Atlantic slave trade

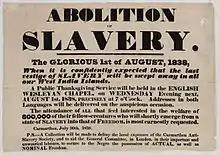
Abolition of Slavery The Glorious 1st of August 1838

Many diseases, each capable of killing a large minority or even a majority of a new human population, arrived in the Americas after 1492. They include smallpox, malaria, bubonic plague, typhus, influenza, measles, diphtheria, yellow fever, and whooping cough. During the Atlantic slave trade following the discovery of the New World, diseases such as these are recorded as causing mass mortality. Due to the many diseases in the African continent, Europeans nicknamed Sierra Leone in West Africa "white man's grave" because of the number of European deaths from diseases.